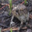
Label: frog